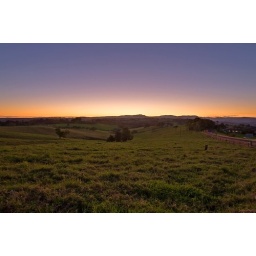
Sunset over a clear sky